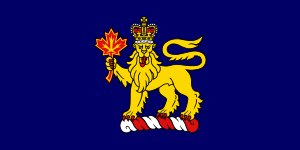
Liste over Canadas generalguvernører
Generalguvernørens flag
Nedenfor følger en Liste over Canadas generalguvernører